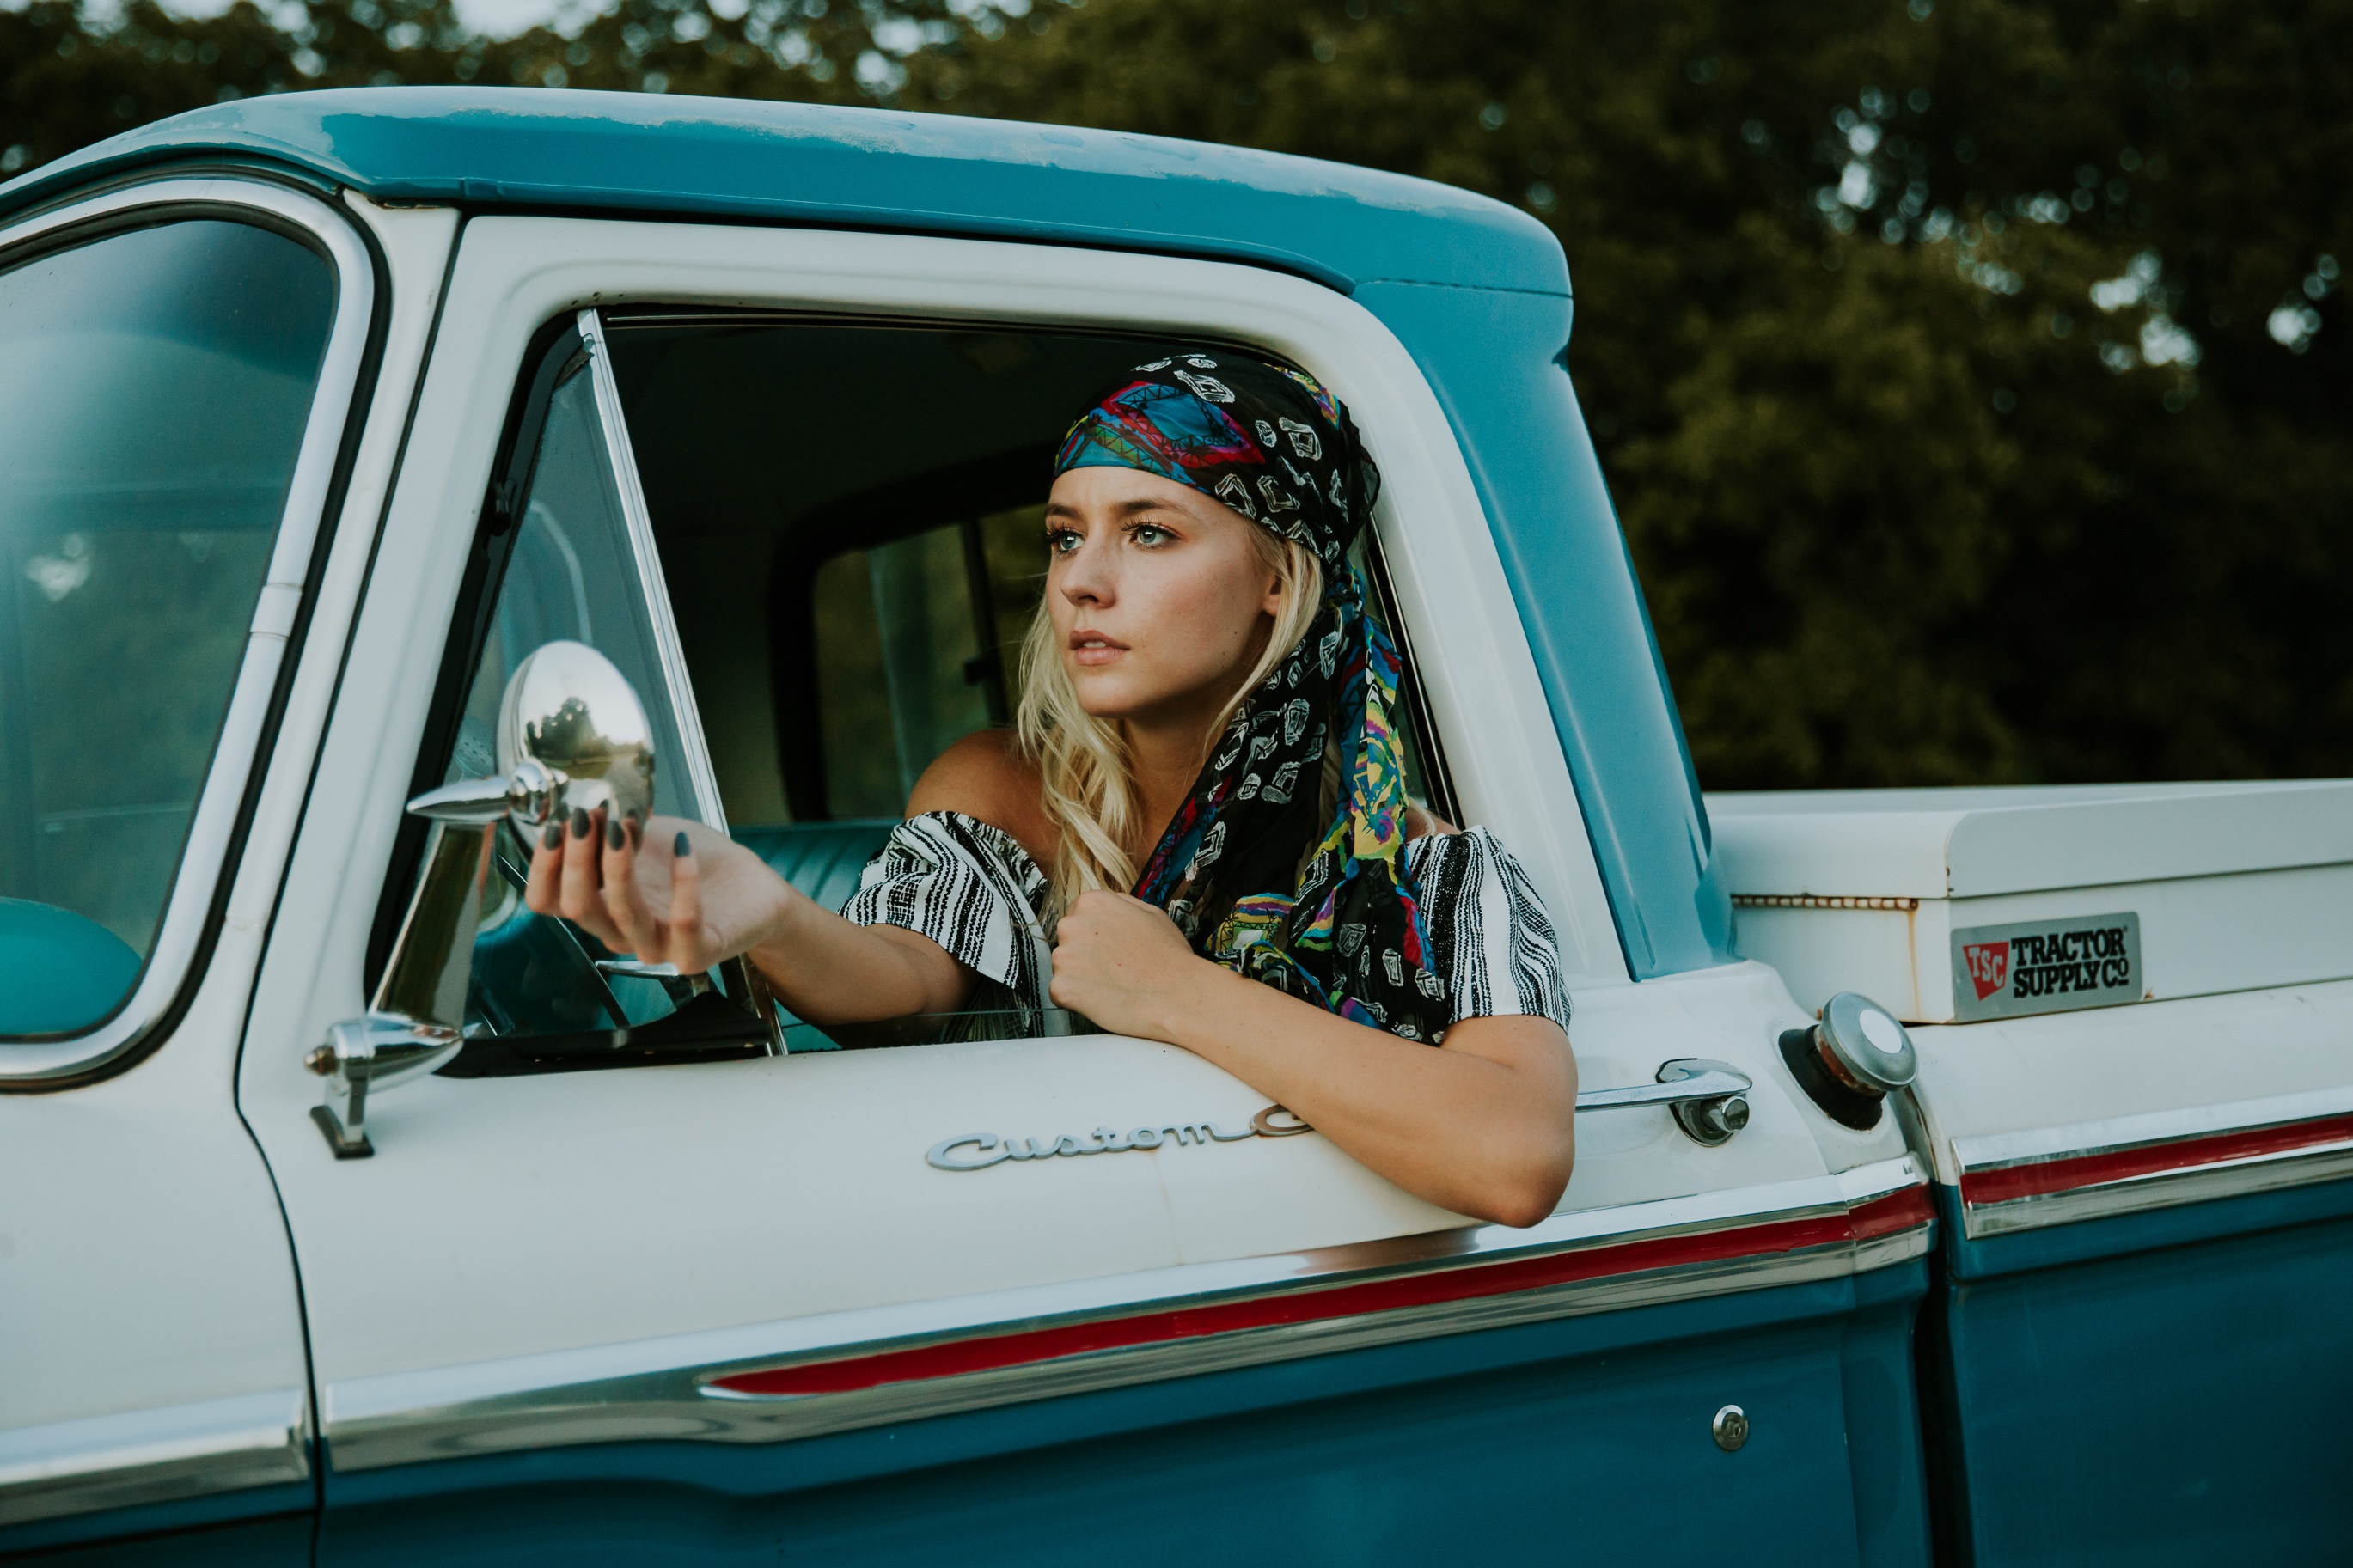
person, woman, boat, car, window, driving, vacation, female, model, young, vehicle, fashion, outdoors, face, beautiful, driver, pick up